Donald Trump 2016 presidential campaign

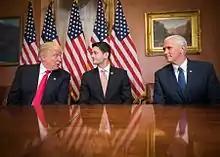
Speaker Paul Ryan meets with Donald Trump and Mike Pence on Capitol Hill after their election victory

Before the announcement of Mike Pence as running mate in July 2016, the campaign relied on a wordmark of the 'Trump' surname capitalised and set in the bold Akzidenz-Grotesk typeface. Following the announcement, the campaign unveiled a new logo combining the names of the two candidates by featuring an interlocking 'T' and 'P', formed to create the image of the American flag. The logo became the subject of parodies that interpreted the symbol as being sexually suggestive; the campaign revised the logo shortly afterward to remove the flag and interlocking symbol, leaving the wordmark.